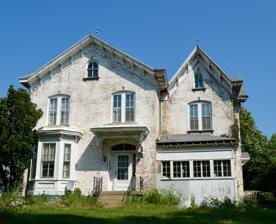
Building: Edward Hamer House
Country: United States of America
Year built: 1871
Historic house in Illinois, United States United States historic place Edward Hamer House U.S. National Register of Historic Places Show map of Illinois Show map of the United States Location 200 W. 2nd St., Vermont, Illinois Coordinates 40°17′48″N 90°25′45″W / 40.29667°N 90.42917°W / 40.29667; -90.42917 Area less than one acre Built 1871 ( 1871 ) Architectural style Italianate MPS Vermont, Illinois MPS NRHP reference No. 96001293 Added to NRHP November 7, 1996 The Edward Hamer House is a historic house located at 200 West 2nd Street in Vermont , Illinois . Businessman Edward Hamer had the house built for himself and his wife in 1871. The house has an Italianate design and is one of two Italianate homes in Vermont with a front-facing gable . Both of the house's gables are steep and feature decorative brackets along the cornice. The front entrance is topped by a decorative hood with braces and paired brackets. A three-sided bay window with matching brackets projects from the first floor next to the entrance; the house's remaining windows are tall, narrow, and topped by segmental arches. The house was added to the National Register of Historic Places on November 7, 1996. References